Cahuilla

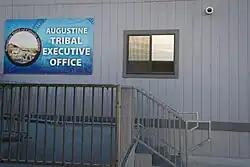
Office of the Augustine Band

The Cahuilla have intermarried with non-Cahuilla for the past century. A high proportion of today's Cahuilla tribal members have mixed ancestry, especially Spanish and African American. People who have grown up in the tribe's ways and identify culturally with the Cahuilla may qualify for official tribal membership by the tribe's internal rules. Each federally recognized tribe sets its own rules for membership.